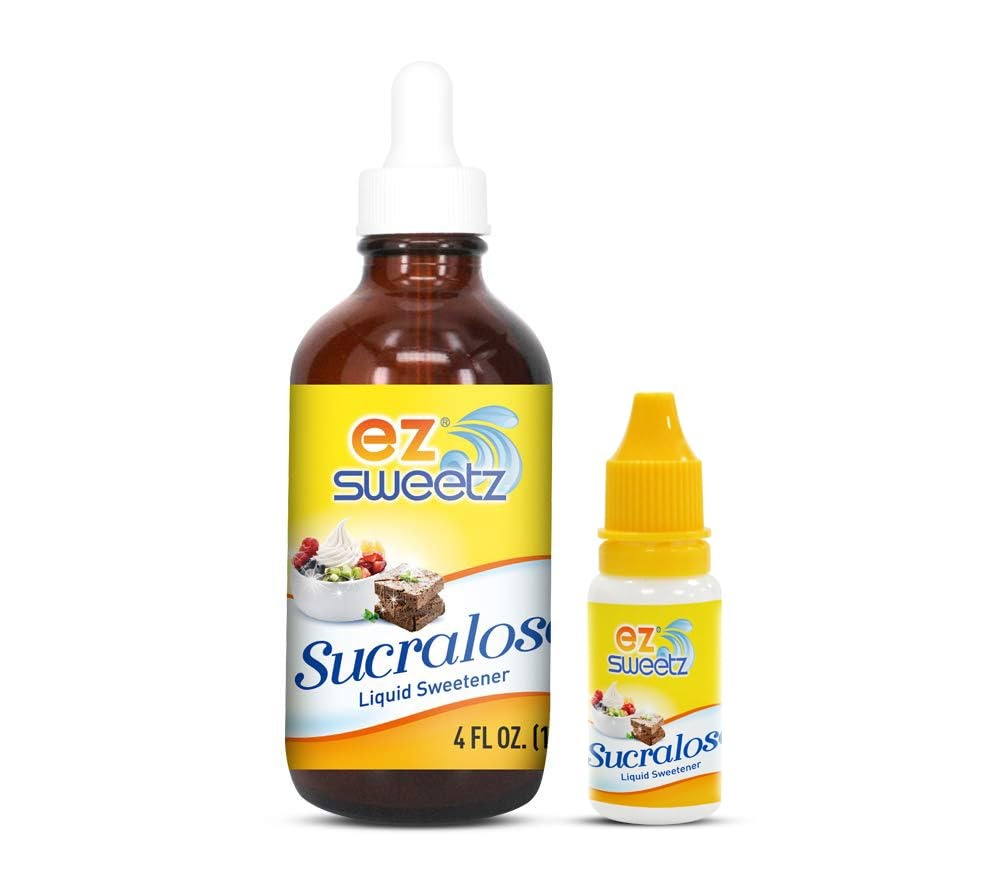
Item Name: Concentrated Liquid Sucralose Sweetener, 4OZ/120mL (2900 Servings) | One Travel Size Bottle 0.5OZ/15mL (360 Servings)
Bullet Point 1: True 0 carbs & 0 calorie, 1 serving = 1 drop, 1 drop = appx. 2 tsps. of sugar's sweetness
Bullet Point 2: 4OZ/120mL glass bottle (appx. total of 2900Servings). One free sample (plastic bottle): 0.5oz/15mL (appx. 360 Servings)
Bullet Point 3: Kosher certified, third party lab tested, and fully insured
Bullet Point 4: Proudly made in the USA. Licensed by the New Jersey Department of Health
Bullet Point 5: Product shelf life: 36-month
Product Description: EZ-Sweetz’s concentrated liquid sucralose is a 0-calorie, 0-carbohydrate liquid sweetener. This concentrated liquid sucralose is designed for consumer use; it mixes easily into any hot or cold beverage and works well for baking and cooking. The product is manufactured in a FDA registered facility in USA. Further, this product is tested by a third party to endure product quality and freshness.
Value: 4.0
Unit: Fl Oz

Price: 16.98